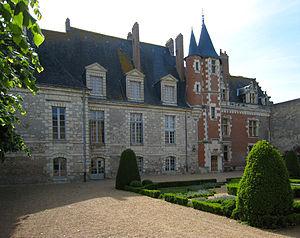
Le château de Luynes, situé en Indre-et-Loire, est un château français, qui était au départ une forteresse médiévale édifiée au XIIIᵉ siècle, sur un promontoire rocheux surplombant le val de Loire.